Shivaji Stadium metro station

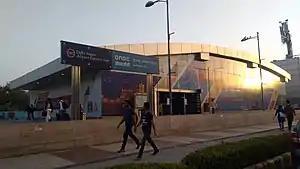
Shivaji stadium Metro station of the Airport Express.

The Shivaji Stadium (known as ONGC Shivaji Stadium, following a re-branding) metro station is located on the Airport Express Line of the Delhi Metro. The station opened on 23 February 2011.